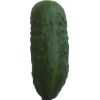
Label: Cucumber 1